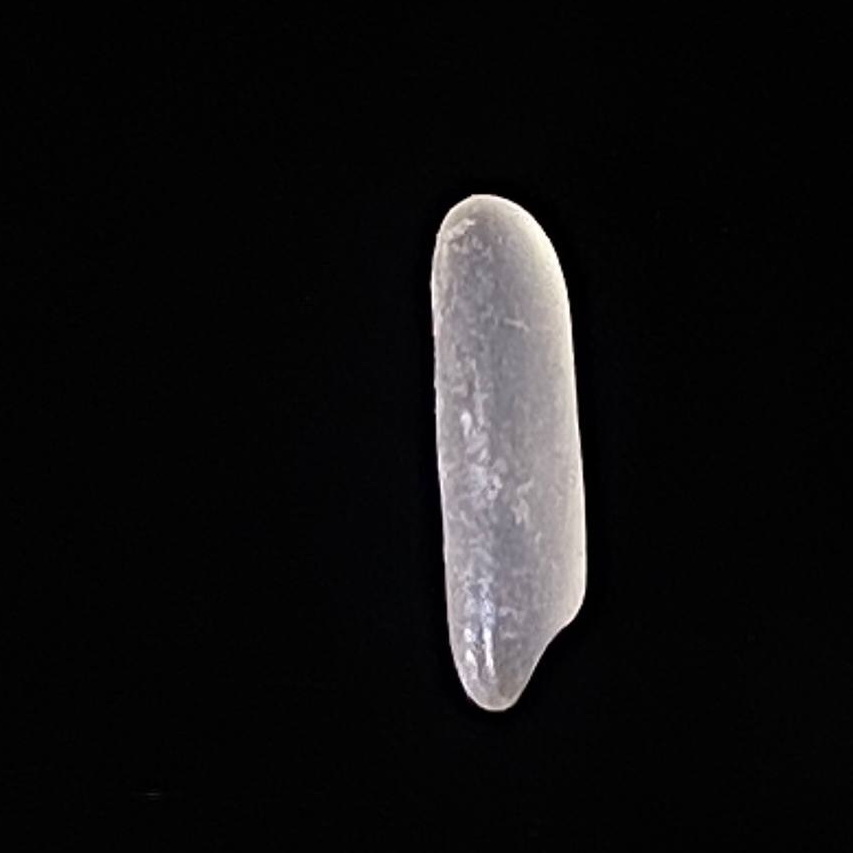
Rice variety: Jirashail